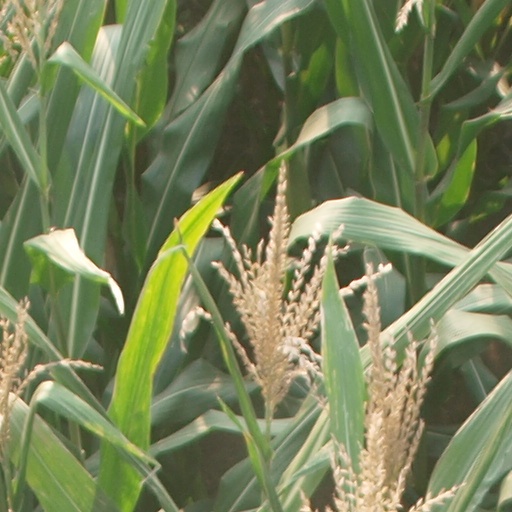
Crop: maize; corn